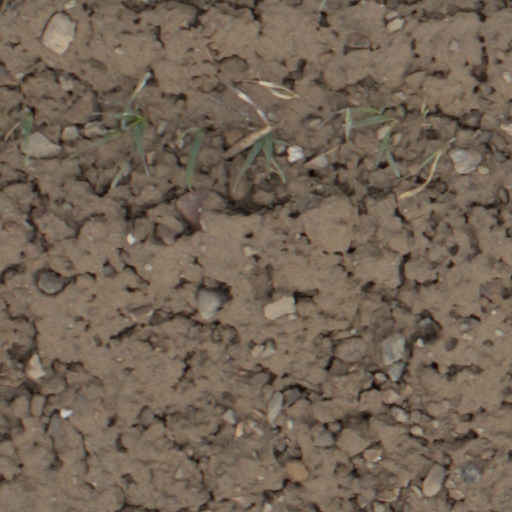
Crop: wheat